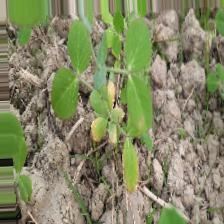
Label: Ascochyta blight